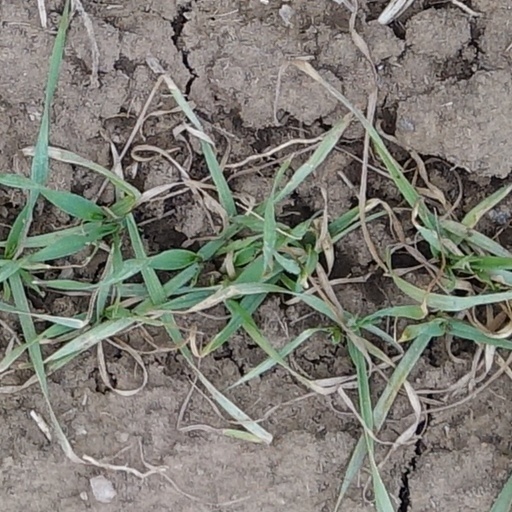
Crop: wheat